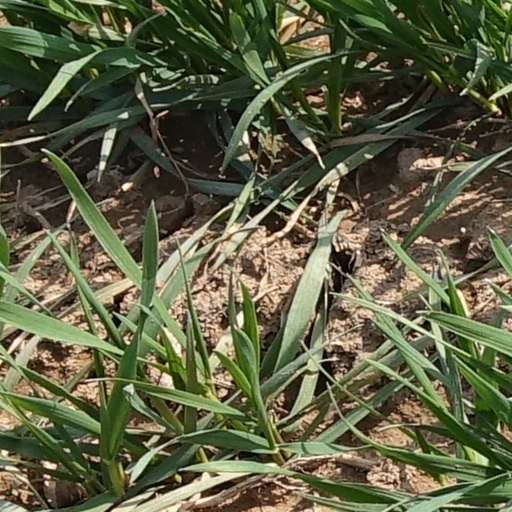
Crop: wheat